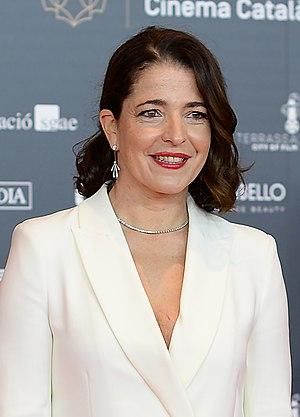
Nora Navas est une actrice espagnole née le 1975 à Barcelone.